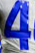
Number: 4